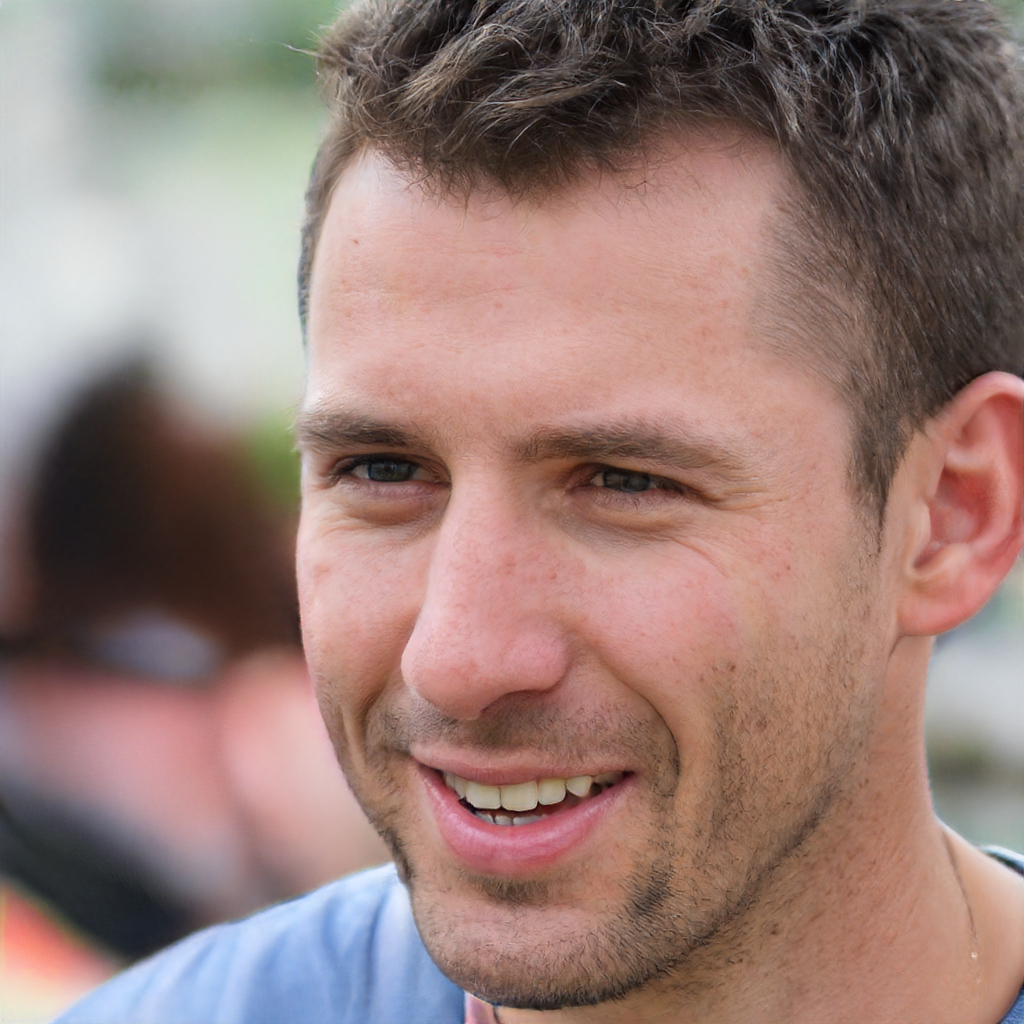
Label: No Watermark